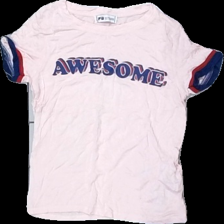
View: front
Type: T-shirt
Category: Ladies
Brand: Fbsisters (New Yorker)
Colors: Pink, Blue, Red
Material: 100% Viscose
Pattern: Other
Cut: Regular, C-collar
Size: XXS
Season: All
Price range: 50-100
Recommended usage: Reuse
Description: T-shirt with print